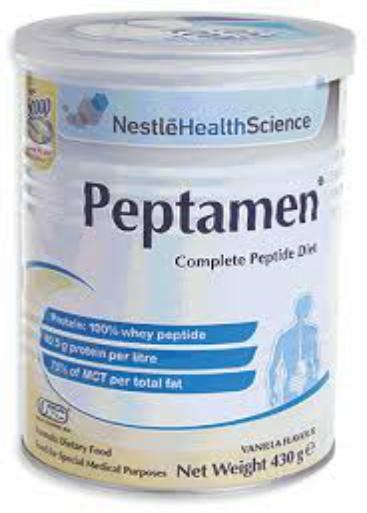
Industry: Food